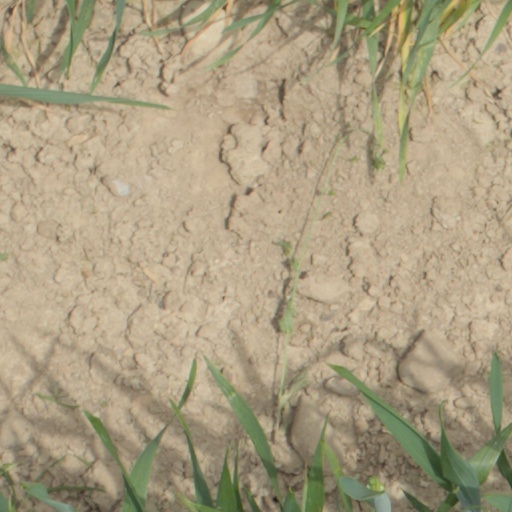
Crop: wheat